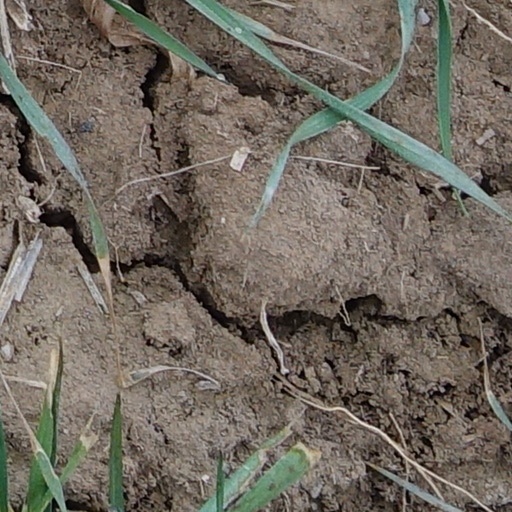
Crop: wheat